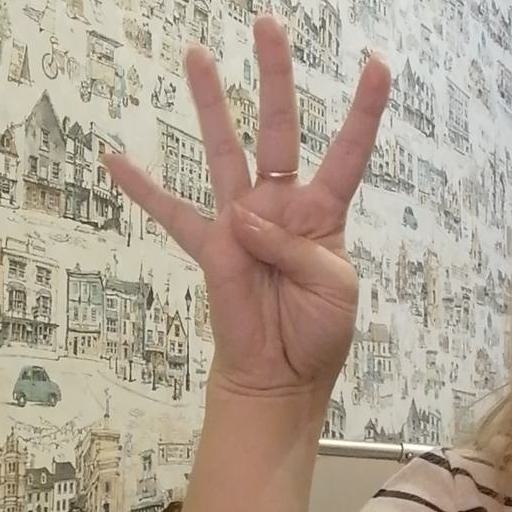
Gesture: four